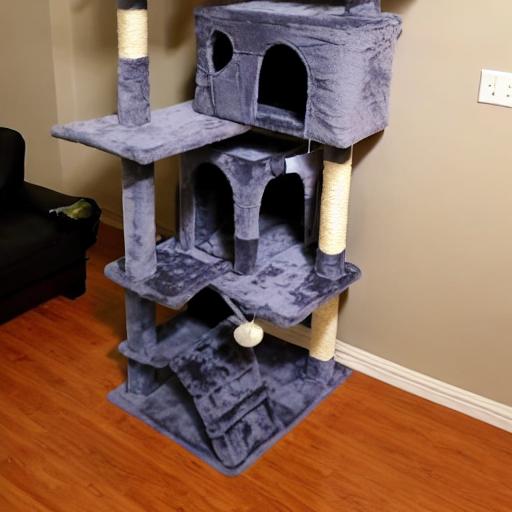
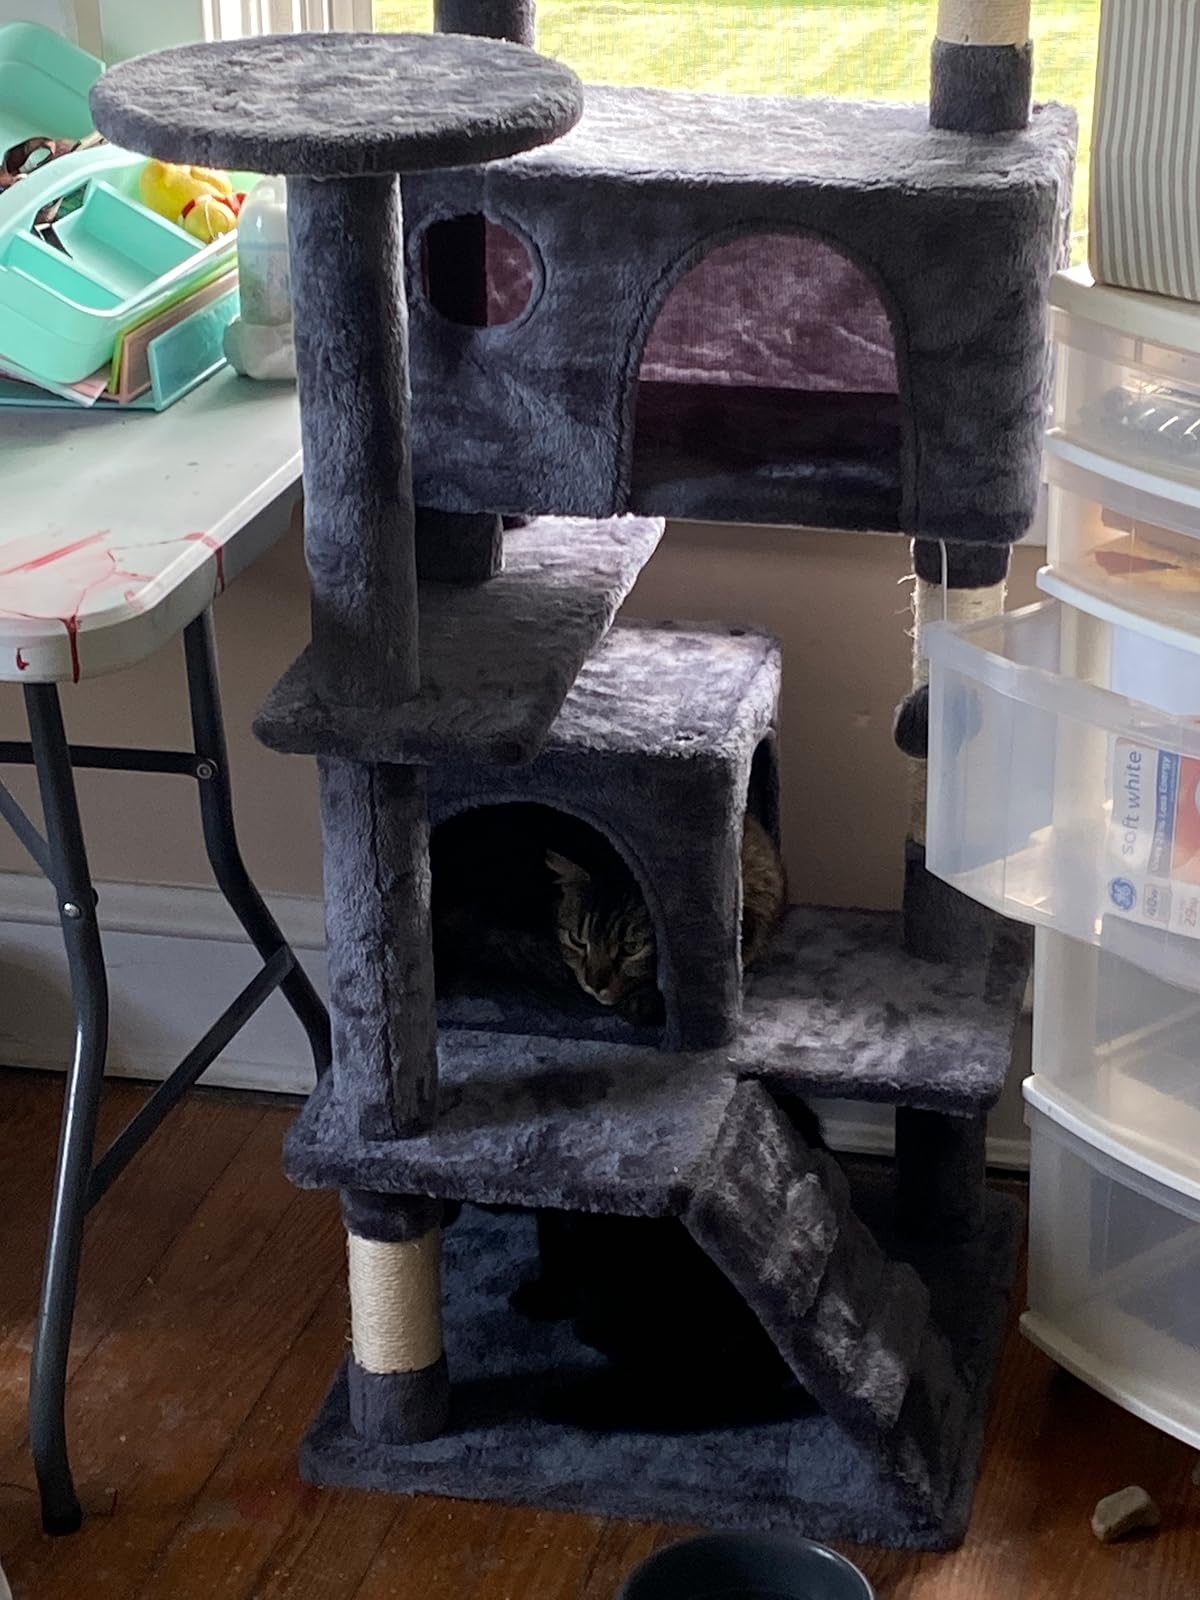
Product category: items_cat tree
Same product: no